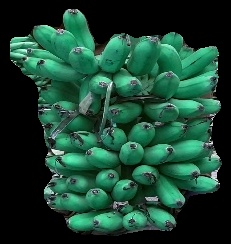
Variety: rasbale
Grade: grade1